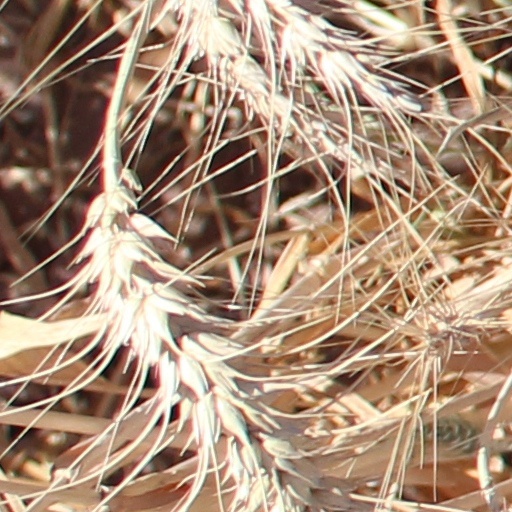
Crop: wheat